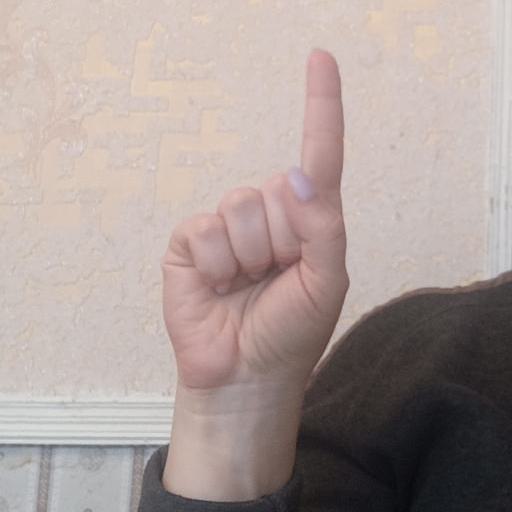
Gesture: one